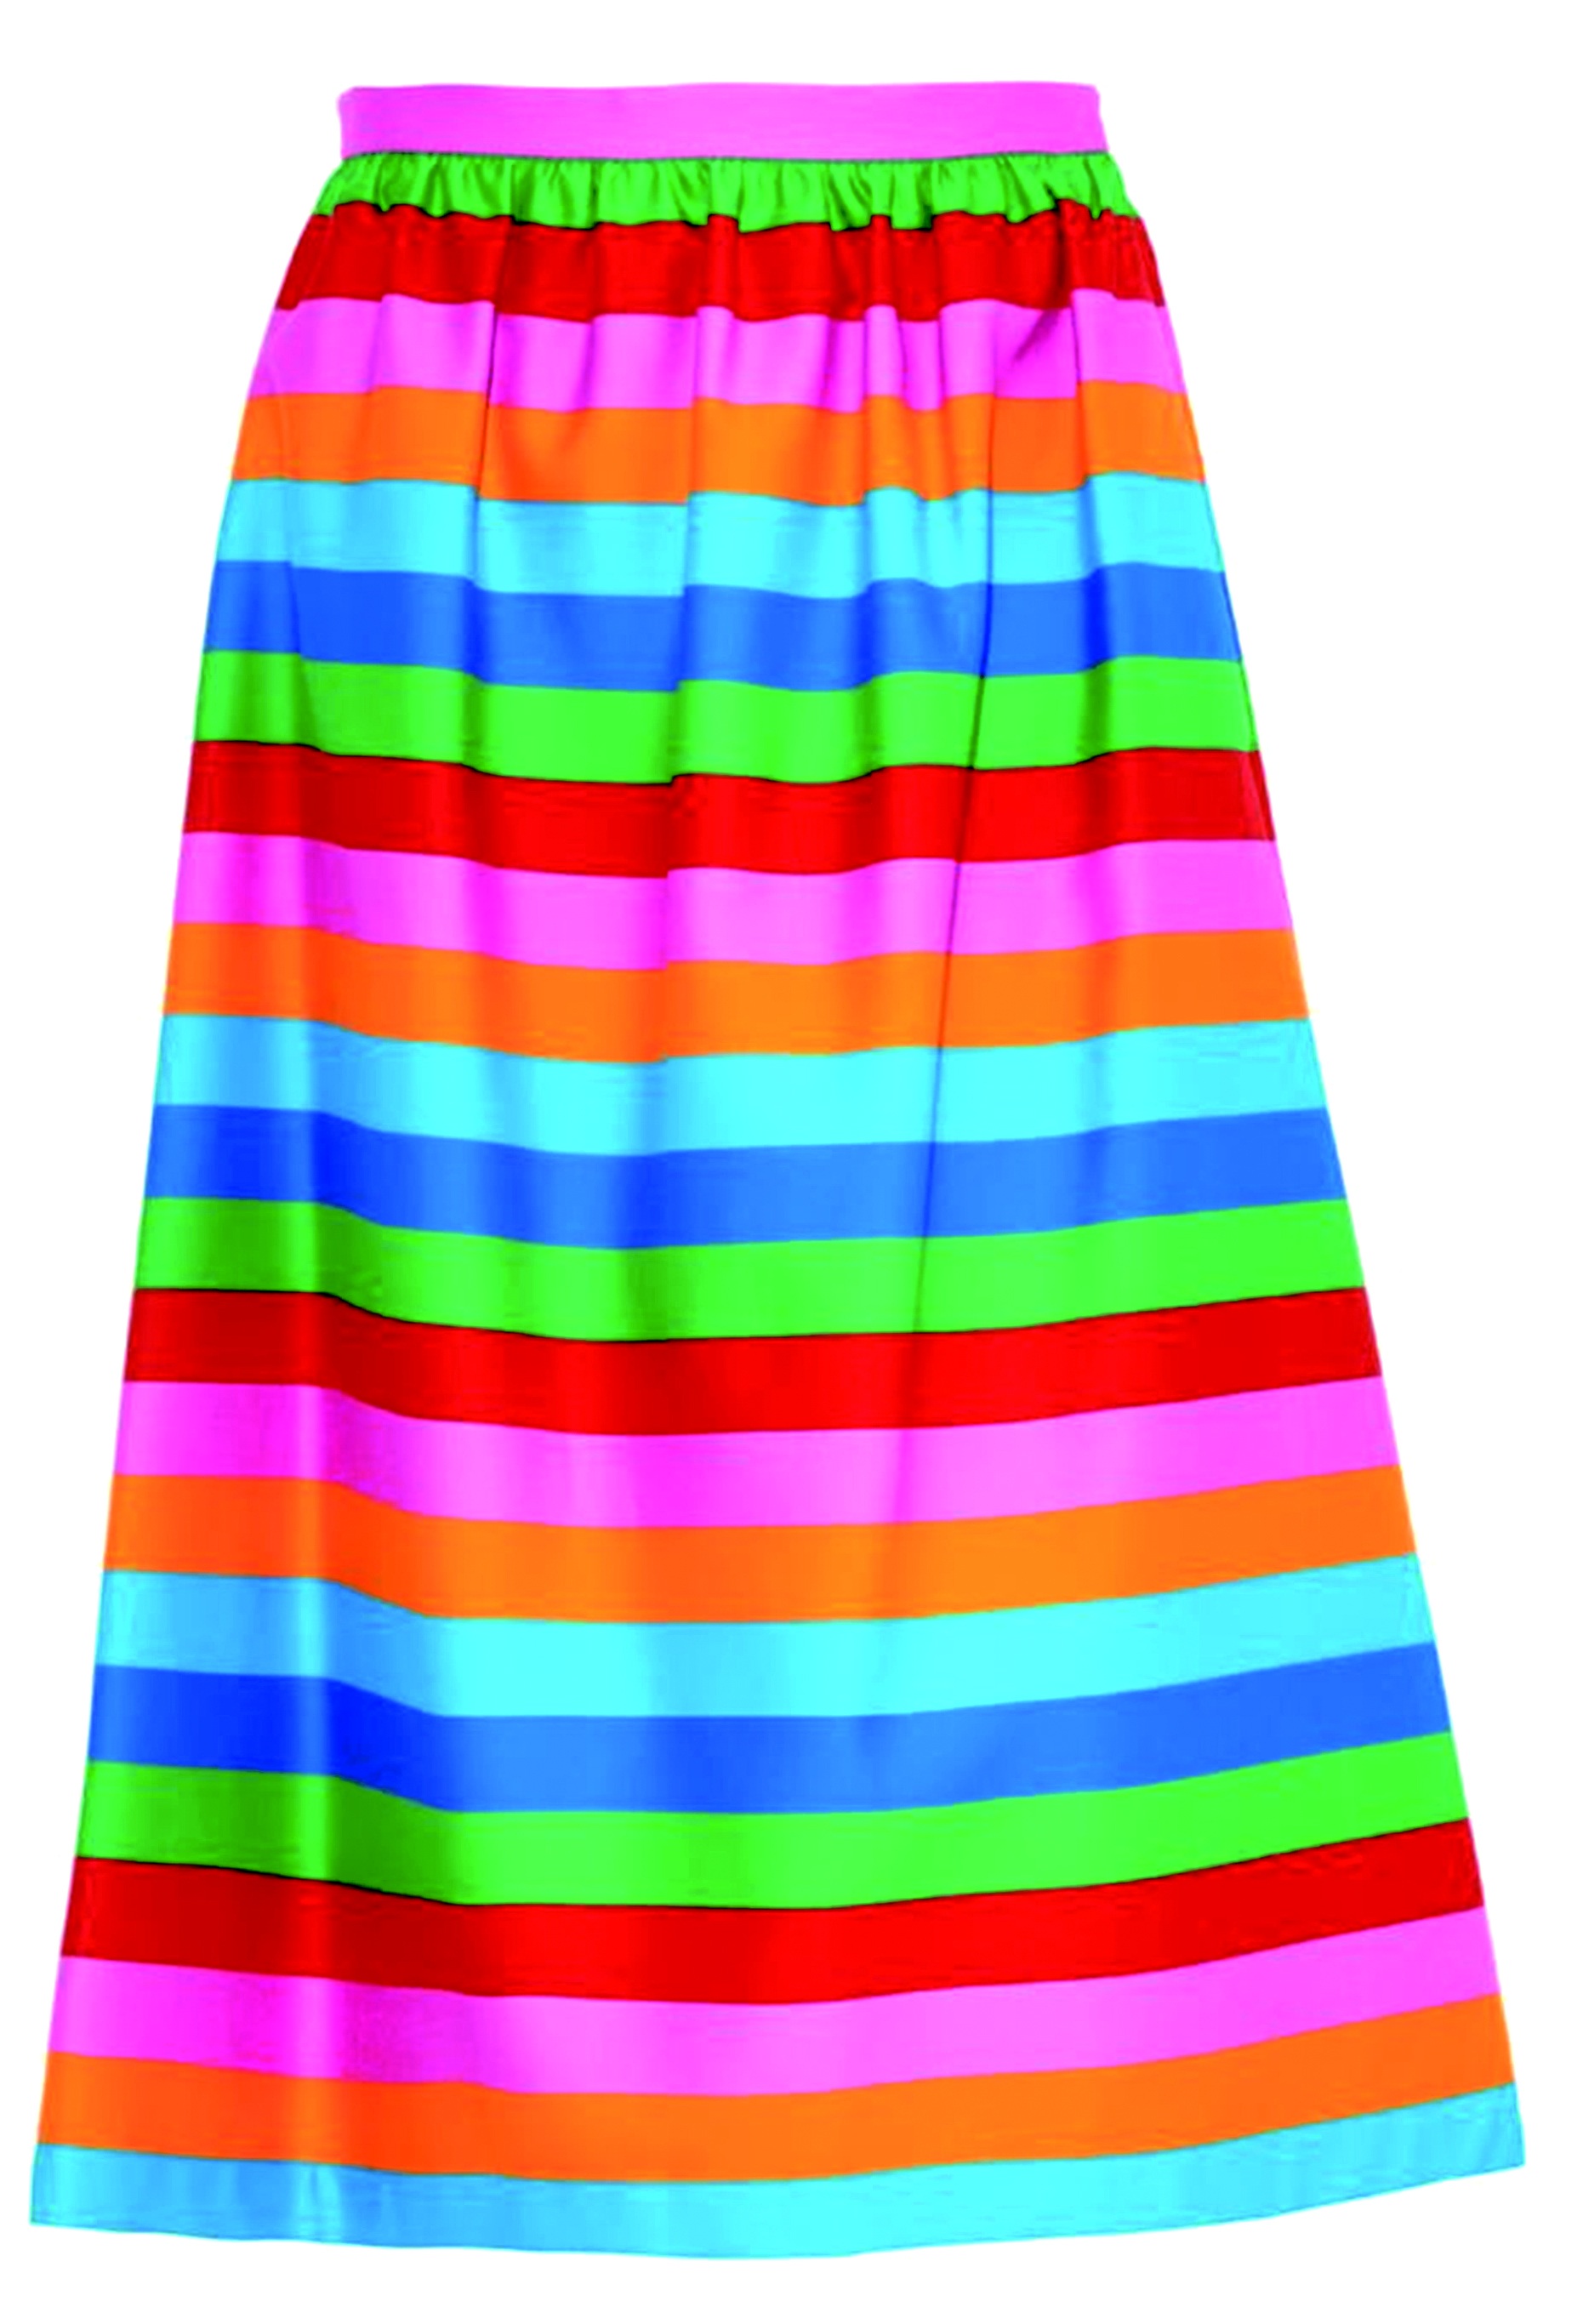
pattern, fashion, clothing, striped, design, beautiful, skirt, rainbow colors